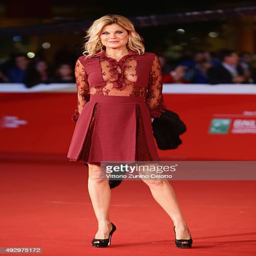
actor walks the red carpet during film festival